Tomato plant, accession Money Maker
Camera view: bottom (45 deg); turntable rotation: 30 degrees
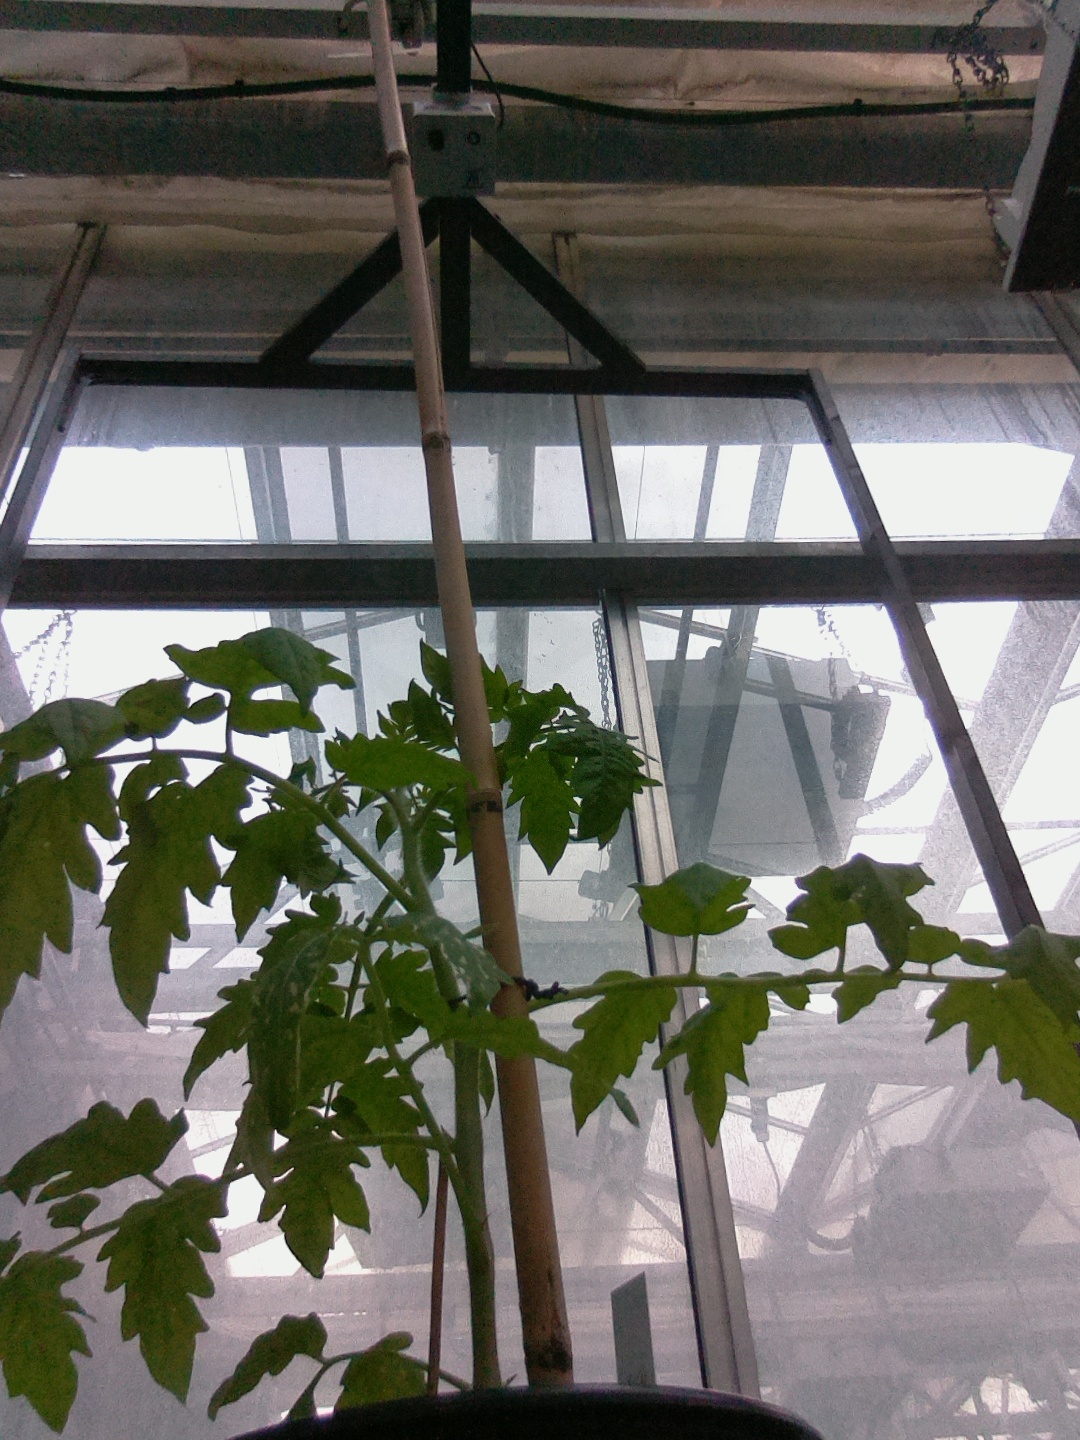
BBCH growth stage 13: 6 of true leaves visible